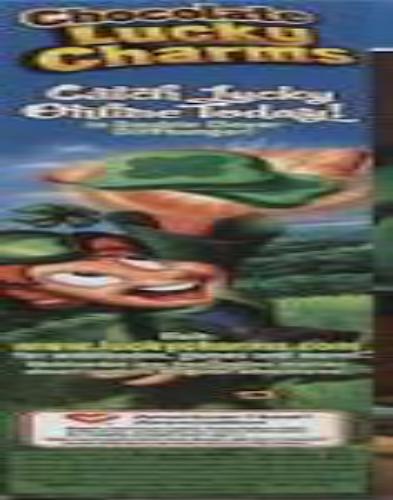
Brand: Chocolate Lucky Charms
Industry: Food